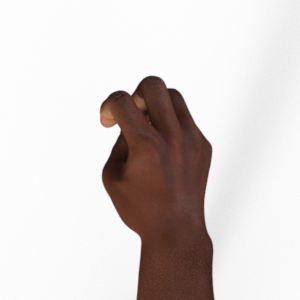
Label: rock